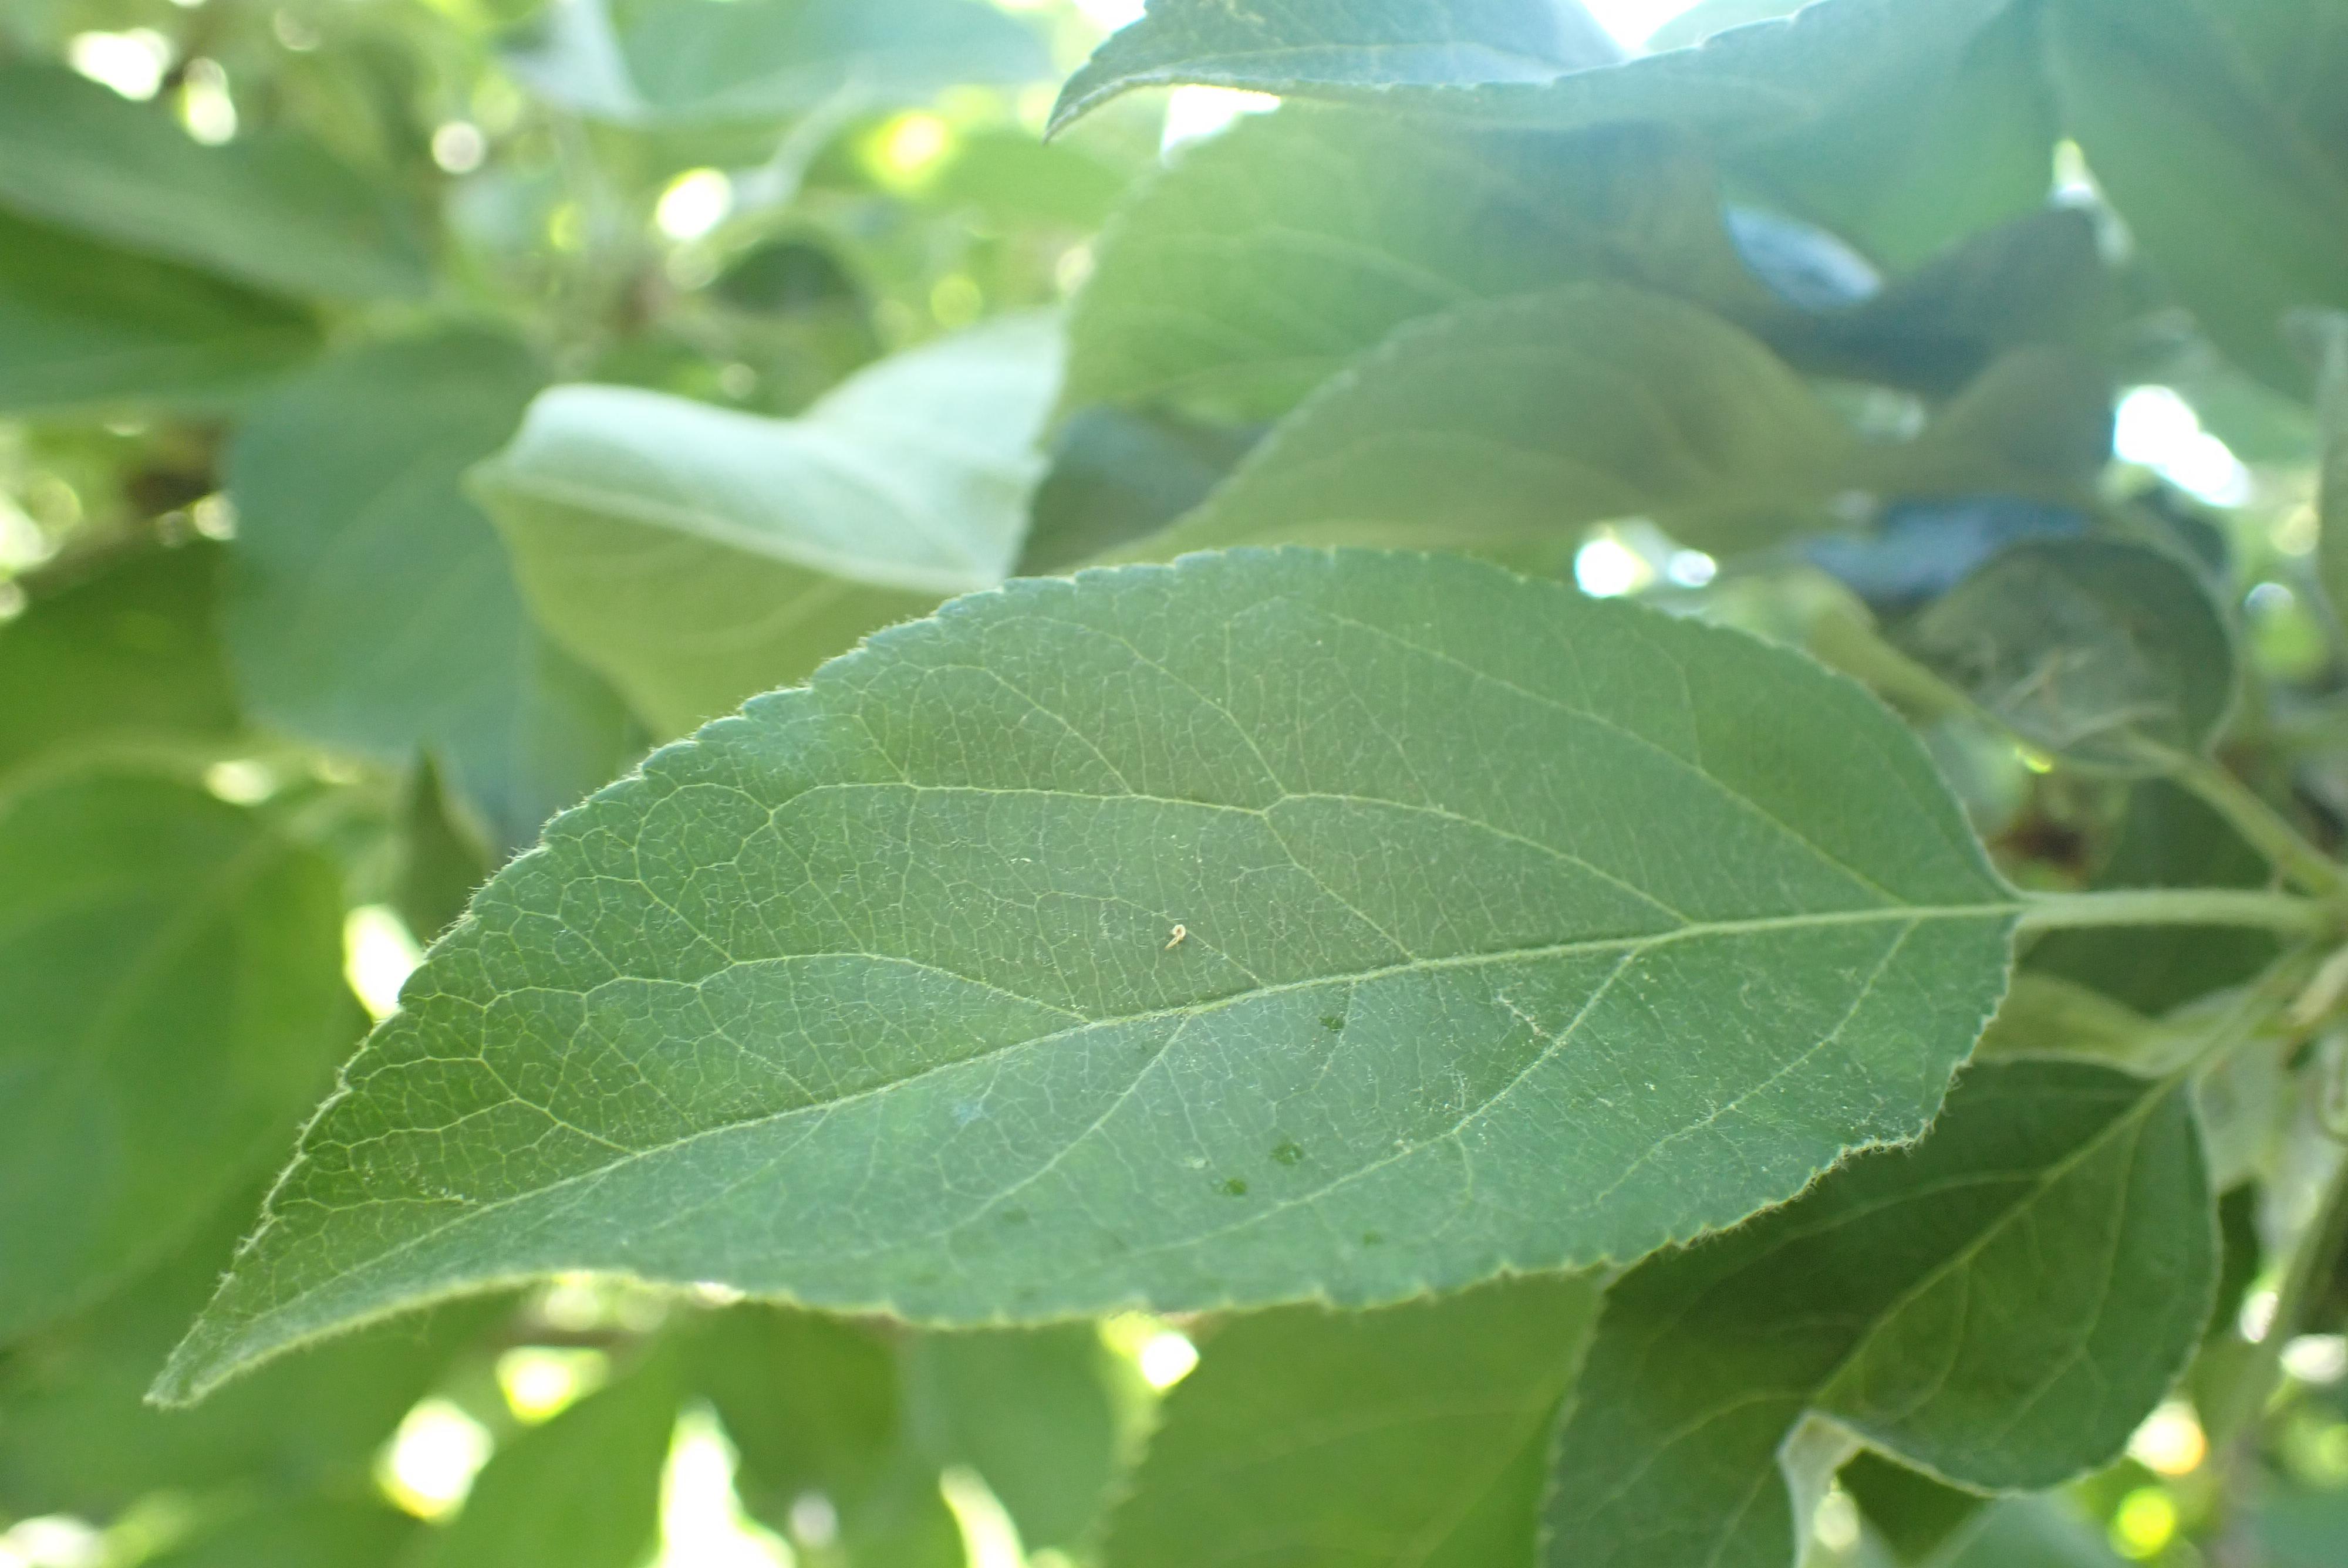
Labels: healthy